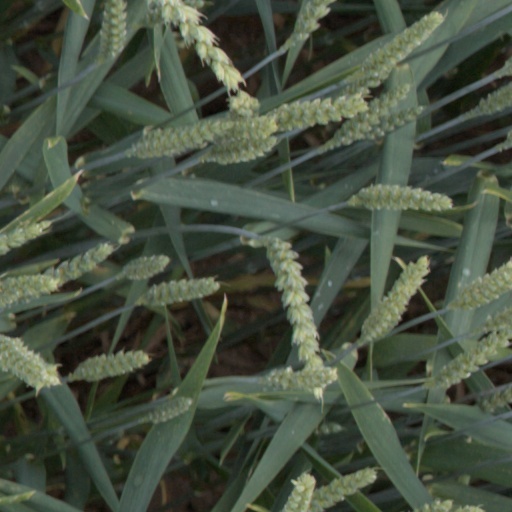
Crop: wheat